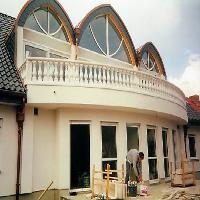
Weather: cloudy or overcast